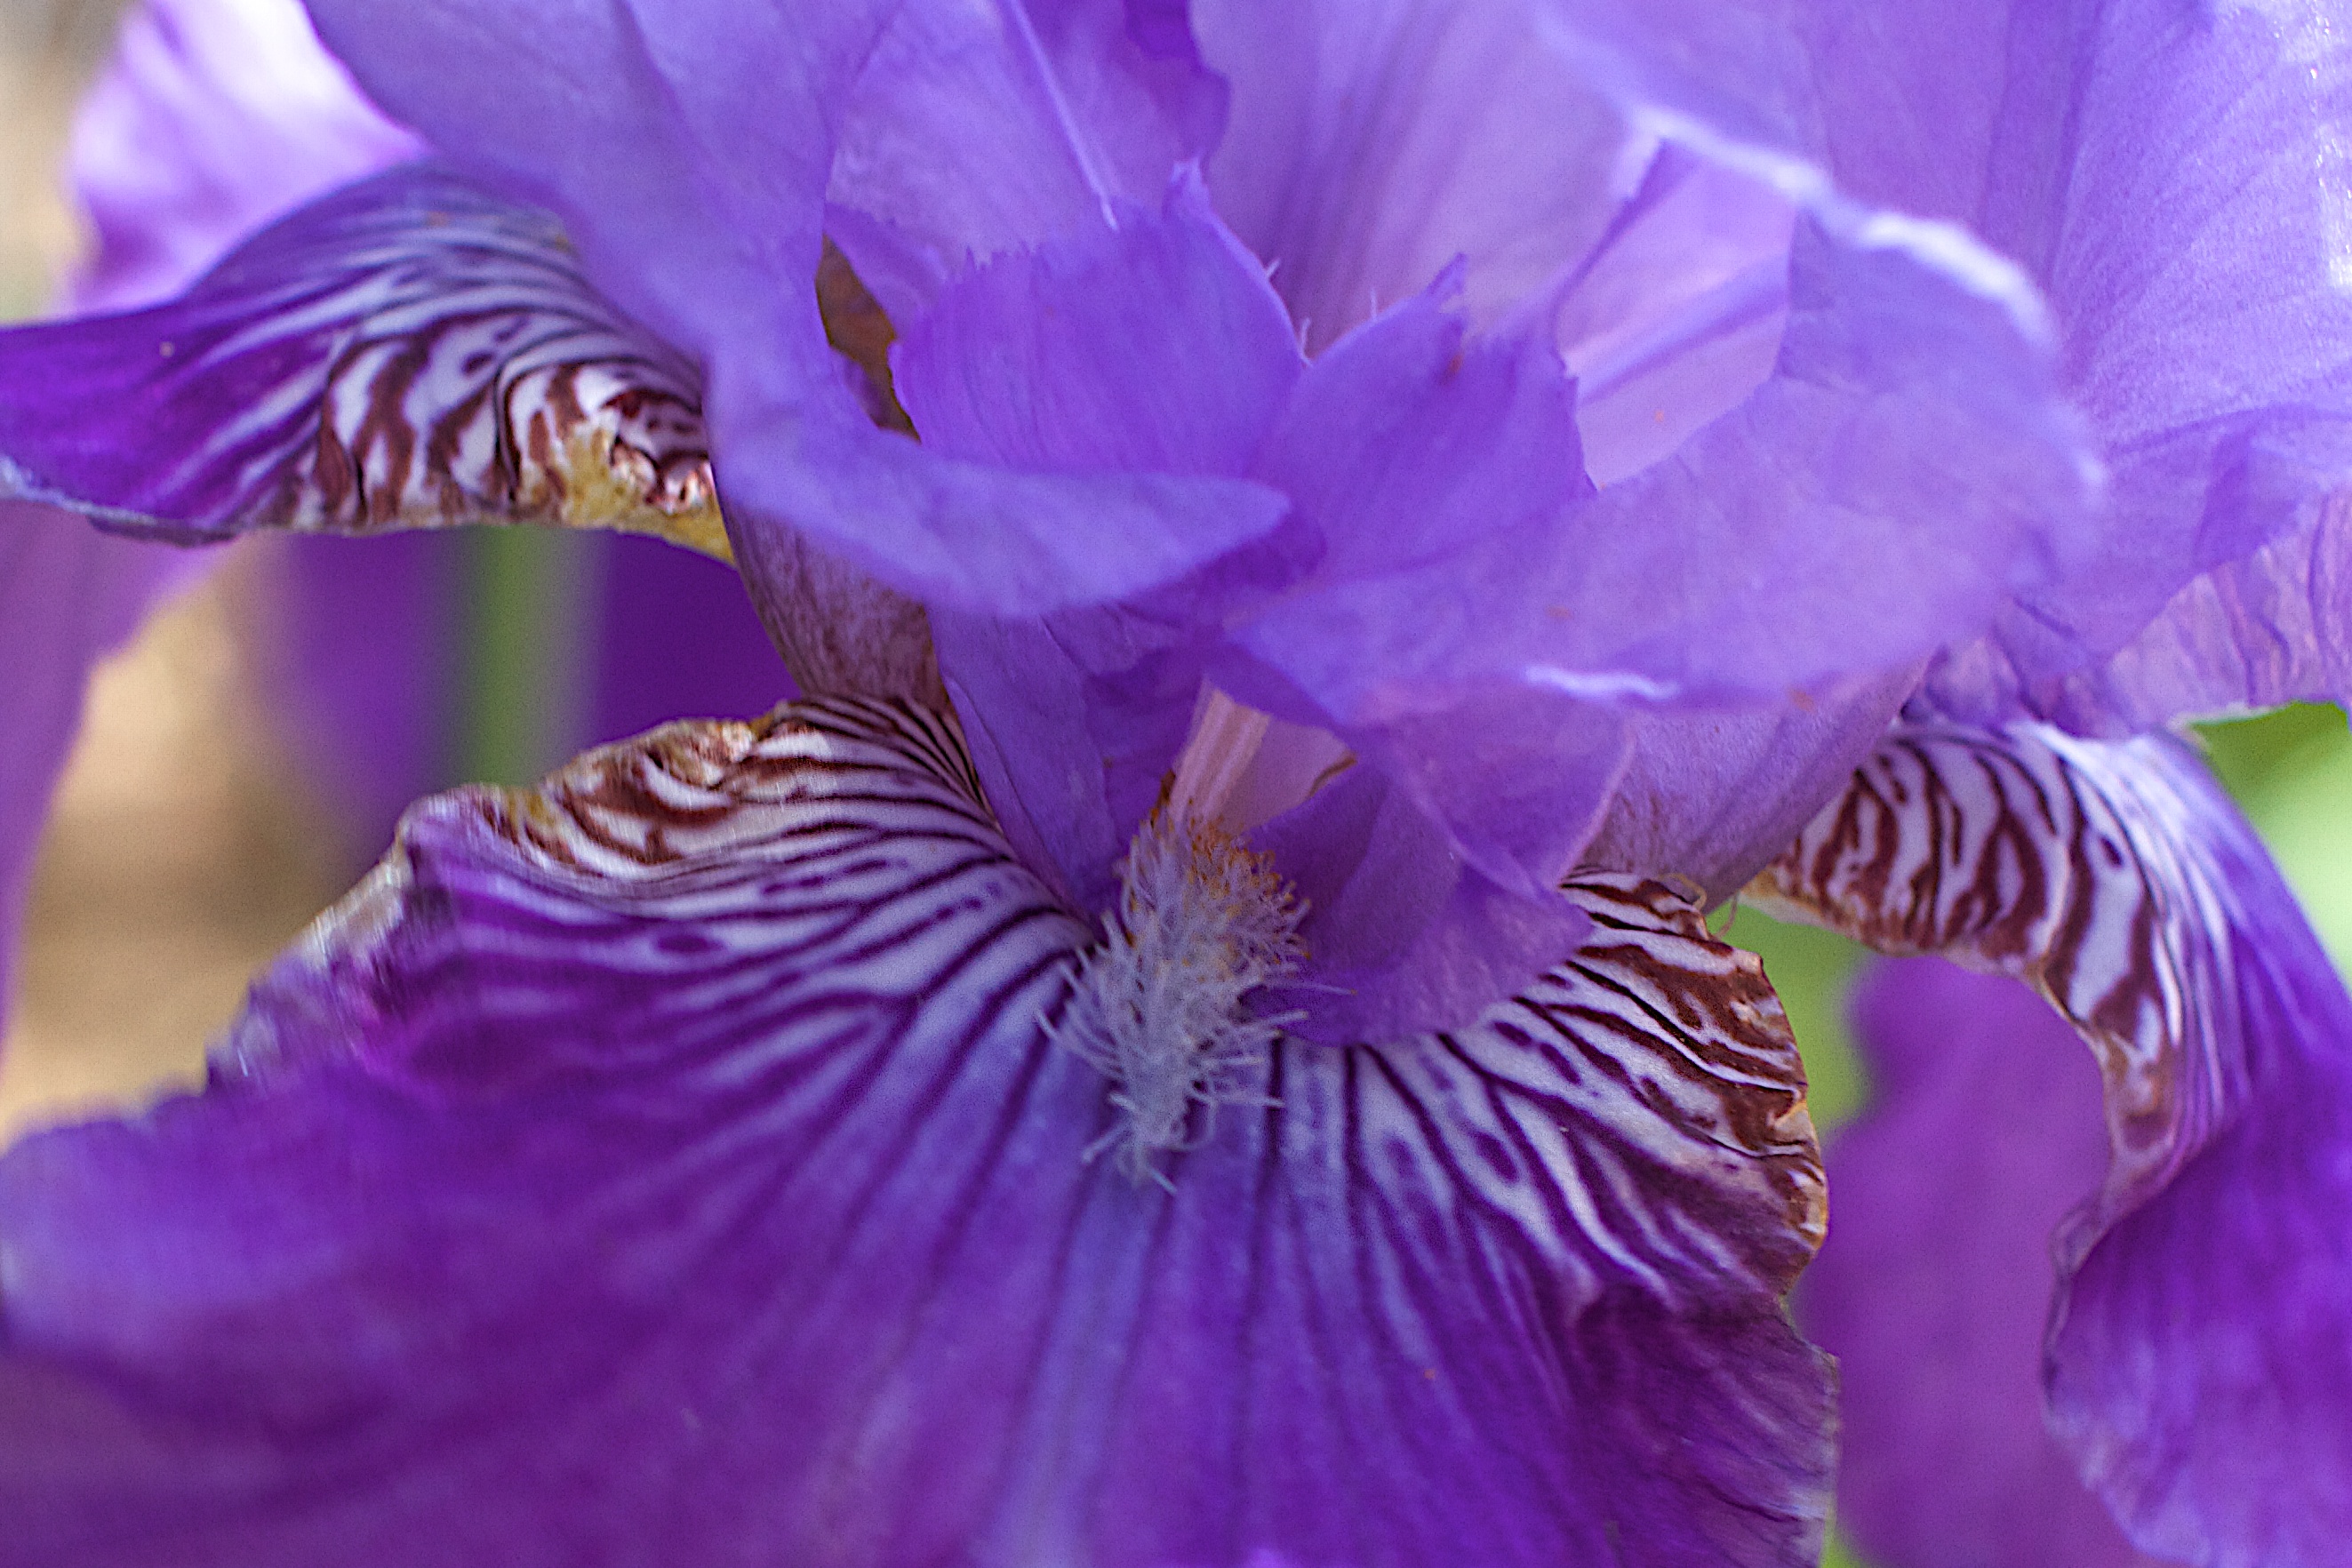
flower, plant, iris, purple, eye, flora, land plant, iris family, flowering plant, organ, petal, macro photography, human body, cattleya labiata